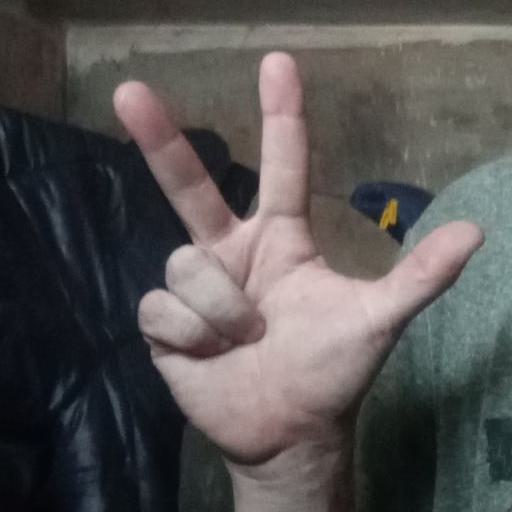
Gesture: three2